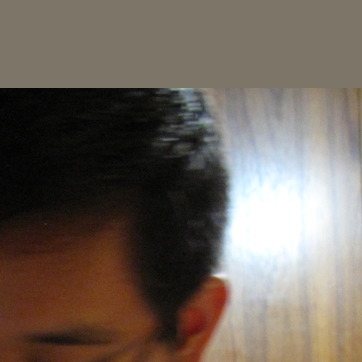
Material: hair